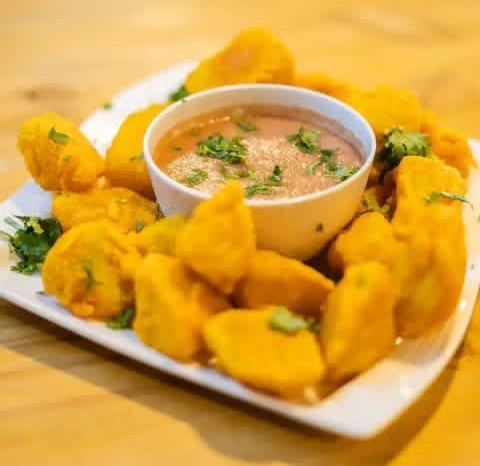
Sahani yenye viazi karai, pamoja na kibakuli cha ukwaju, vimekatwa na dania juu, inaonyesha uzalishaji wa mazao ya kilimo, ambavyo ni sehemu muhimu ya lishe na uchumi wakaya, na kuonyesha mchango wa kulima katika kuhakikisha upatikanaji wa vyakula bora na venye lishe kwa jamii.